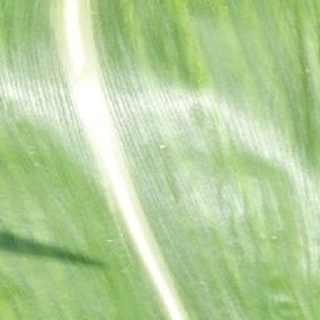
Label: healthy_corn